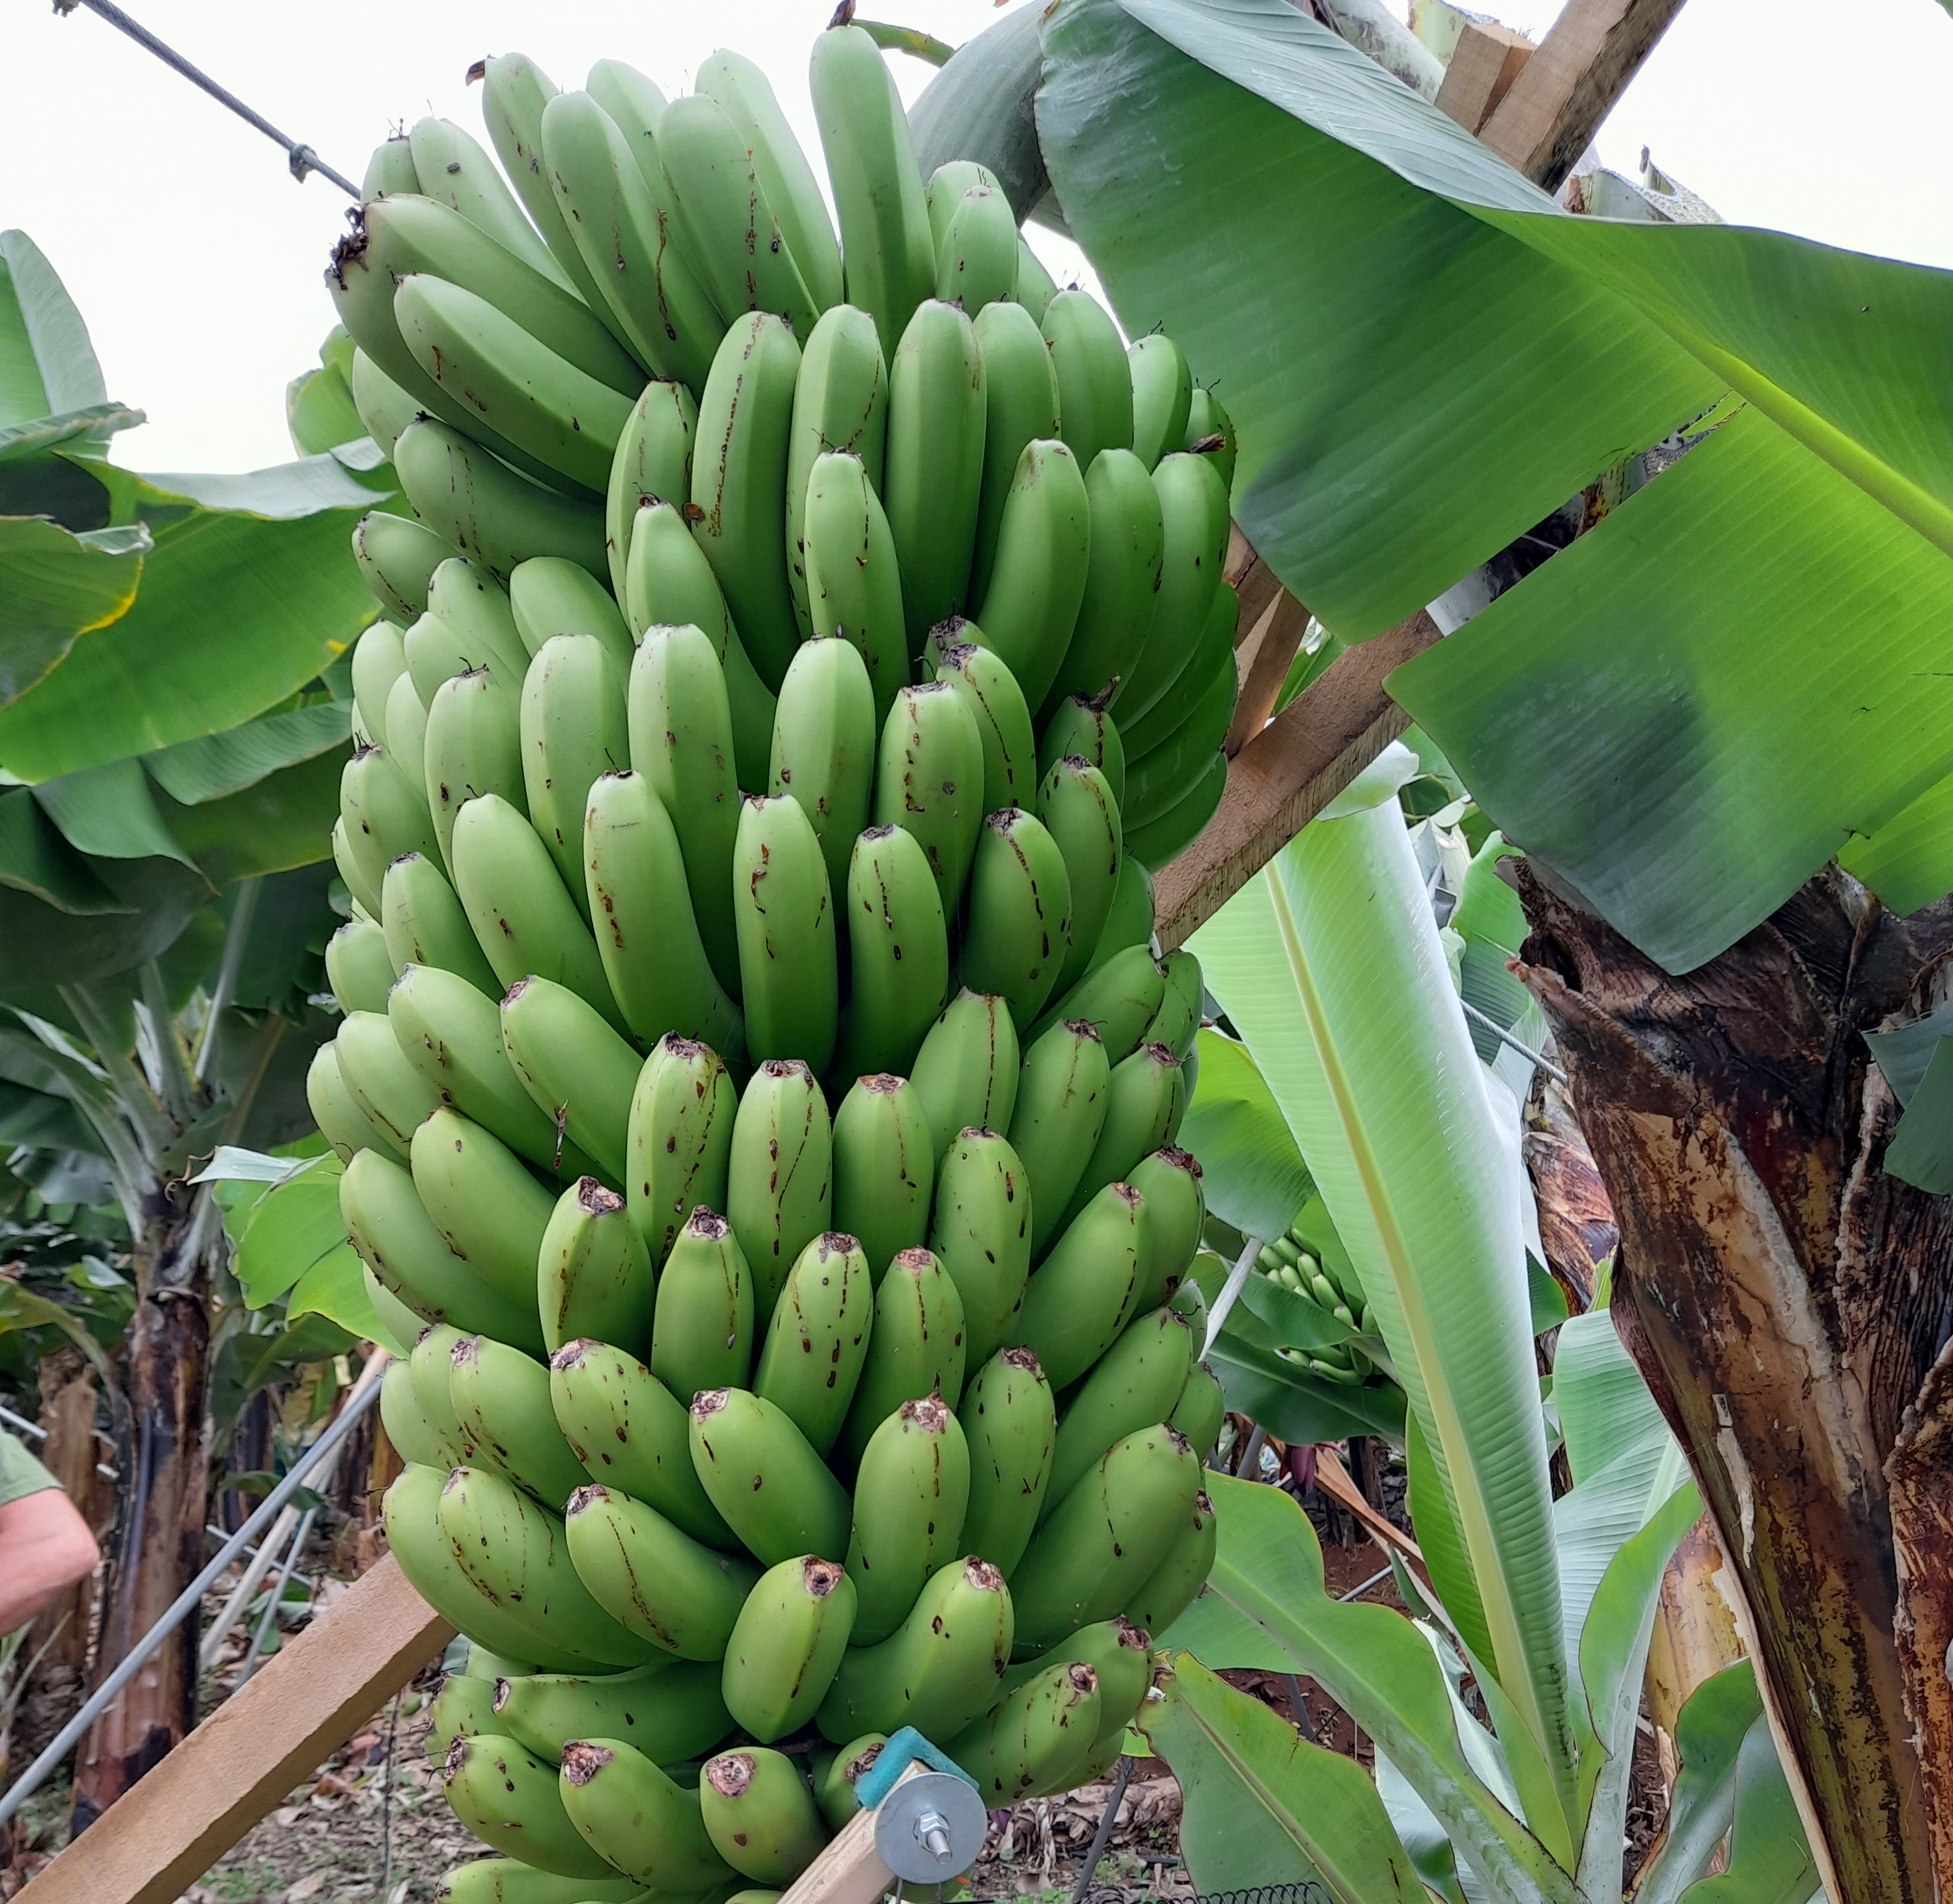
Label: Cut